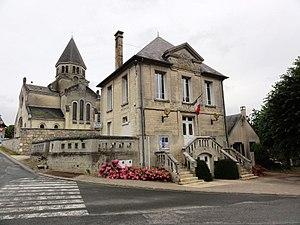
Leuilly-sous-Coucy est une commune française située dans le département de l'Aisne, en région Hauts-de-France.